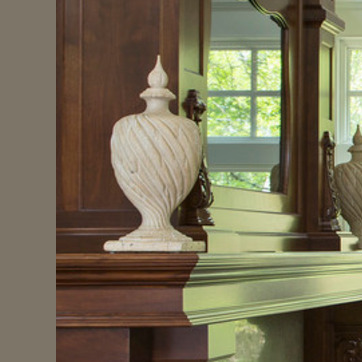
Material: ceramic